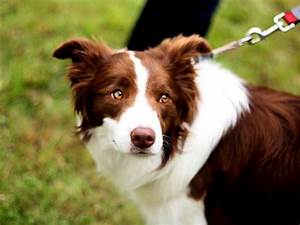
Label: dog